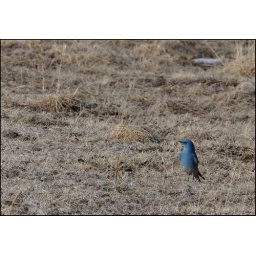
A male mountain bluebird stands out in the dormant grass of Beaver Meadows, Rocky Mountain NP.